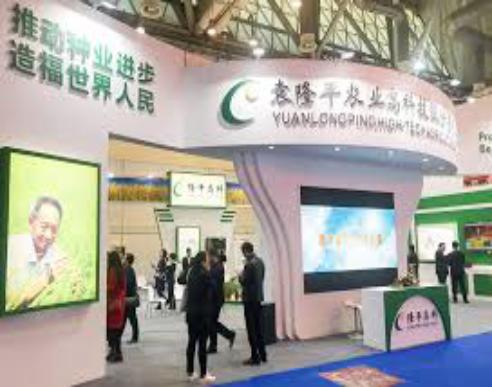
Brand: longping
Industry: Others